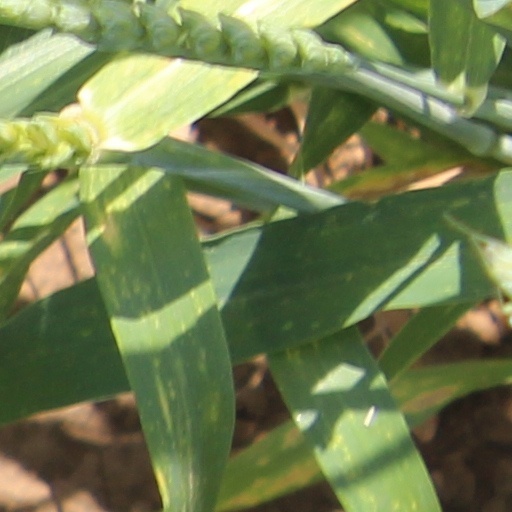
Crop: wheat